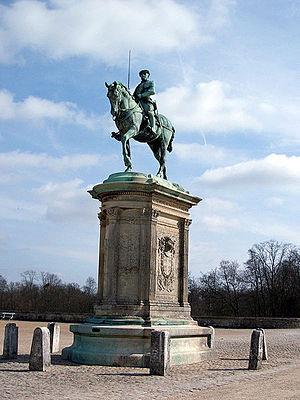
Chantilly est une commune française située dans le département de l'Oise, en région Hauts-de-France. Située au cœur de la forêt de Chantilly, dans la vallée de la Nonette, elle se trouve au centre d'une agglomération d'environ 37 000 habitants. Au dernier recensement de 2017, la commune comptait 10 863 habitants appelés les Cantiliens.